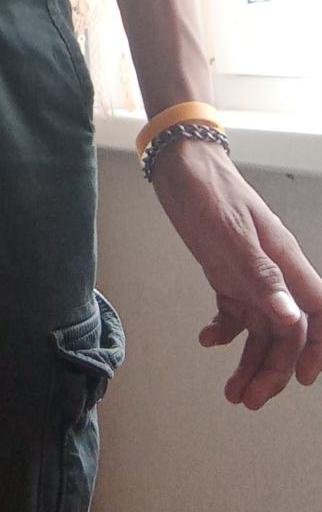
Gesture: no_gesture